Divyanka Tripathi

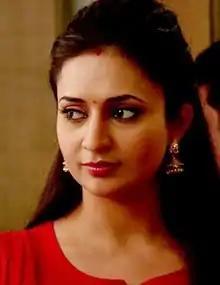
Tripathi on the sets of "Yeh Hai Mohabbatein" in 2015

The show premiered in December 2013 and ran successfully for six years until it ended at the end of 2019. Her portrayal of Ishita won her many awards and nominations such as the Indian Telly Award for Best Actress in a Lead Role, the Lions Gold Award for Best Actress in Lead Role, and the Boroplus Gold Award for Best Actress in a Lead Role. In 2015, she received a Shan-E-Bhopal Award. In 2016, she received two awards at the Gold Awards for Face of The Year and Best Actress in a Lead Role.